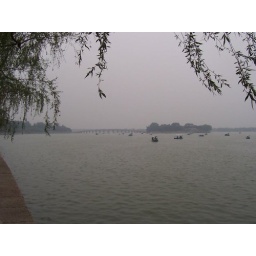
The lake at the Summer Palace. The nine dragon bridge in the distance.